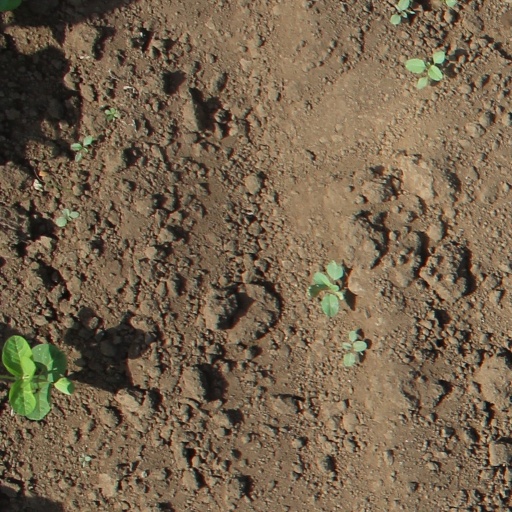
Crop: soybean